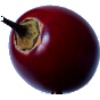
Label: Tamarillo 1